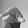
ASL letter: Q